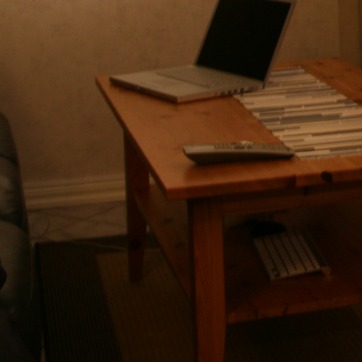
Material: wood